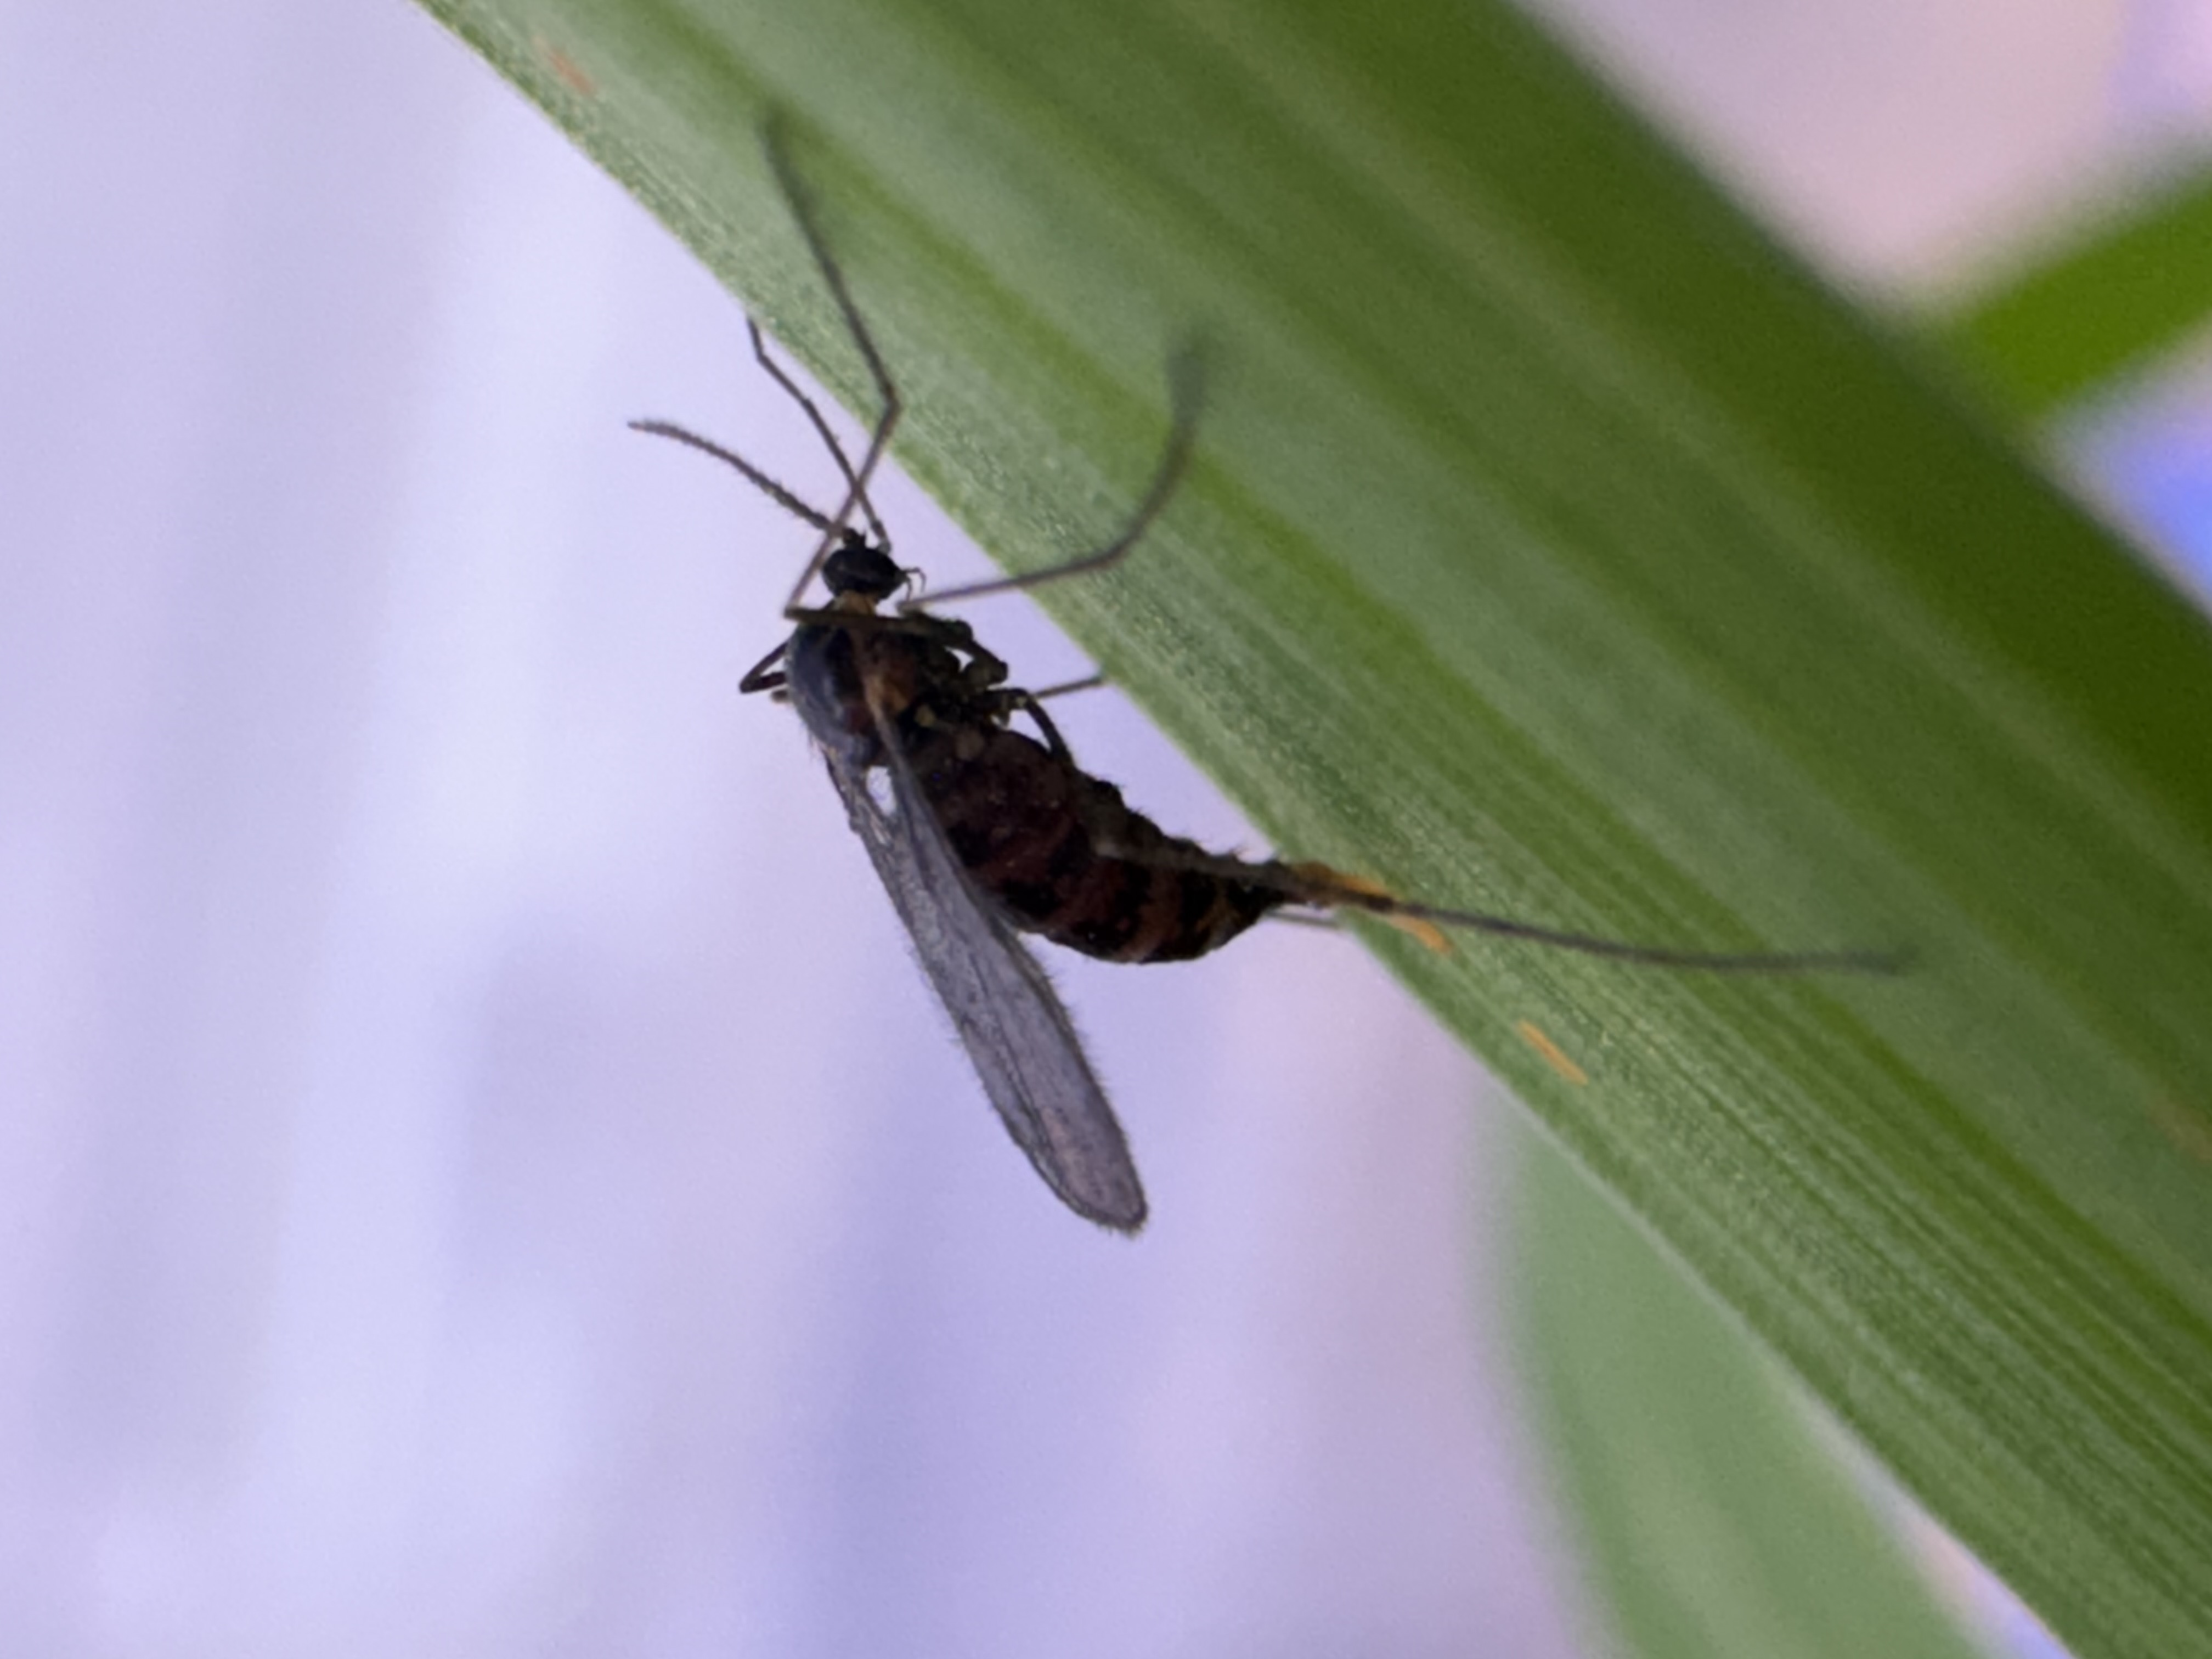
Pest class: hessian_fly